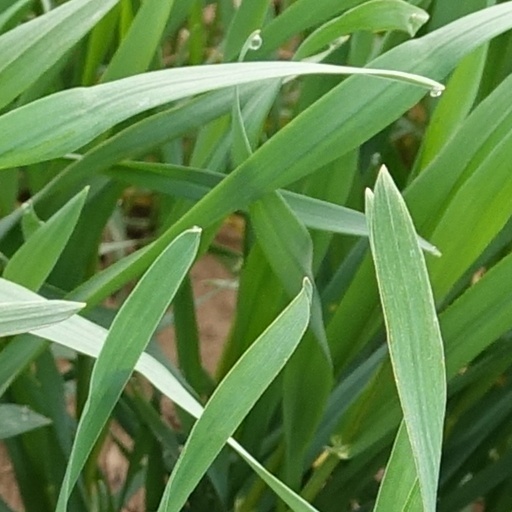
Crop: wheat